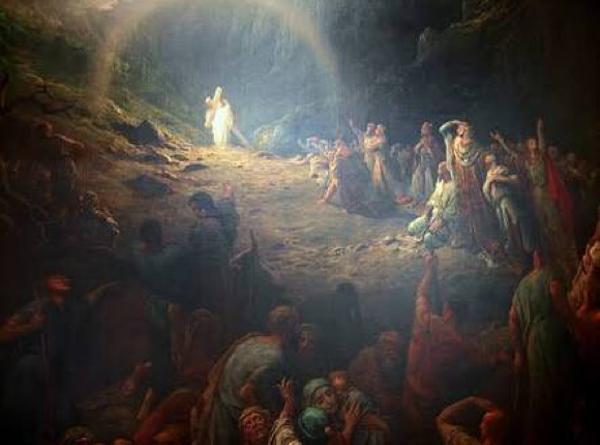
回答: あの事故を知らない作業員がまたバケツのまま混ぜやがった